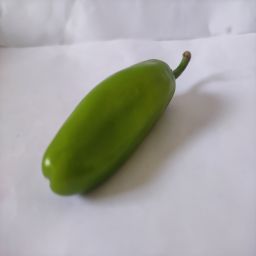
Crop: New Mexico Green Chile
Quality: Unripe